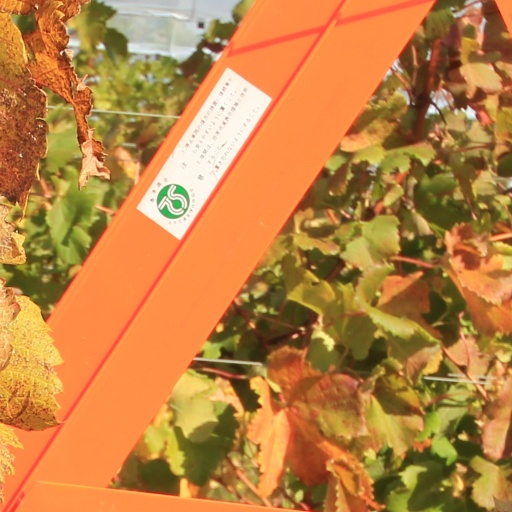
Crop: grape